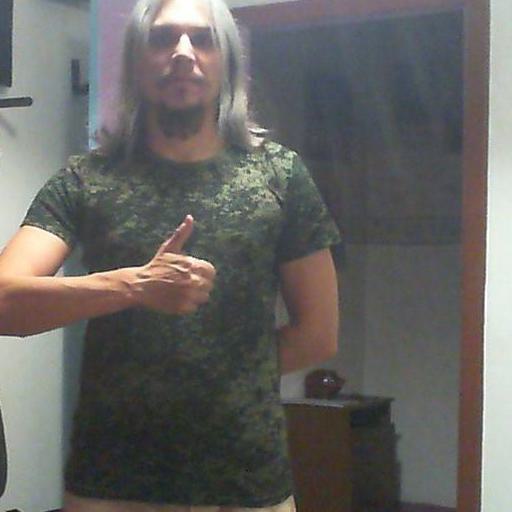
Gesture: like